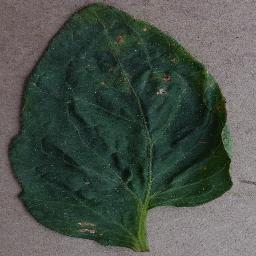
Label: Tomato___Bacterial_spot